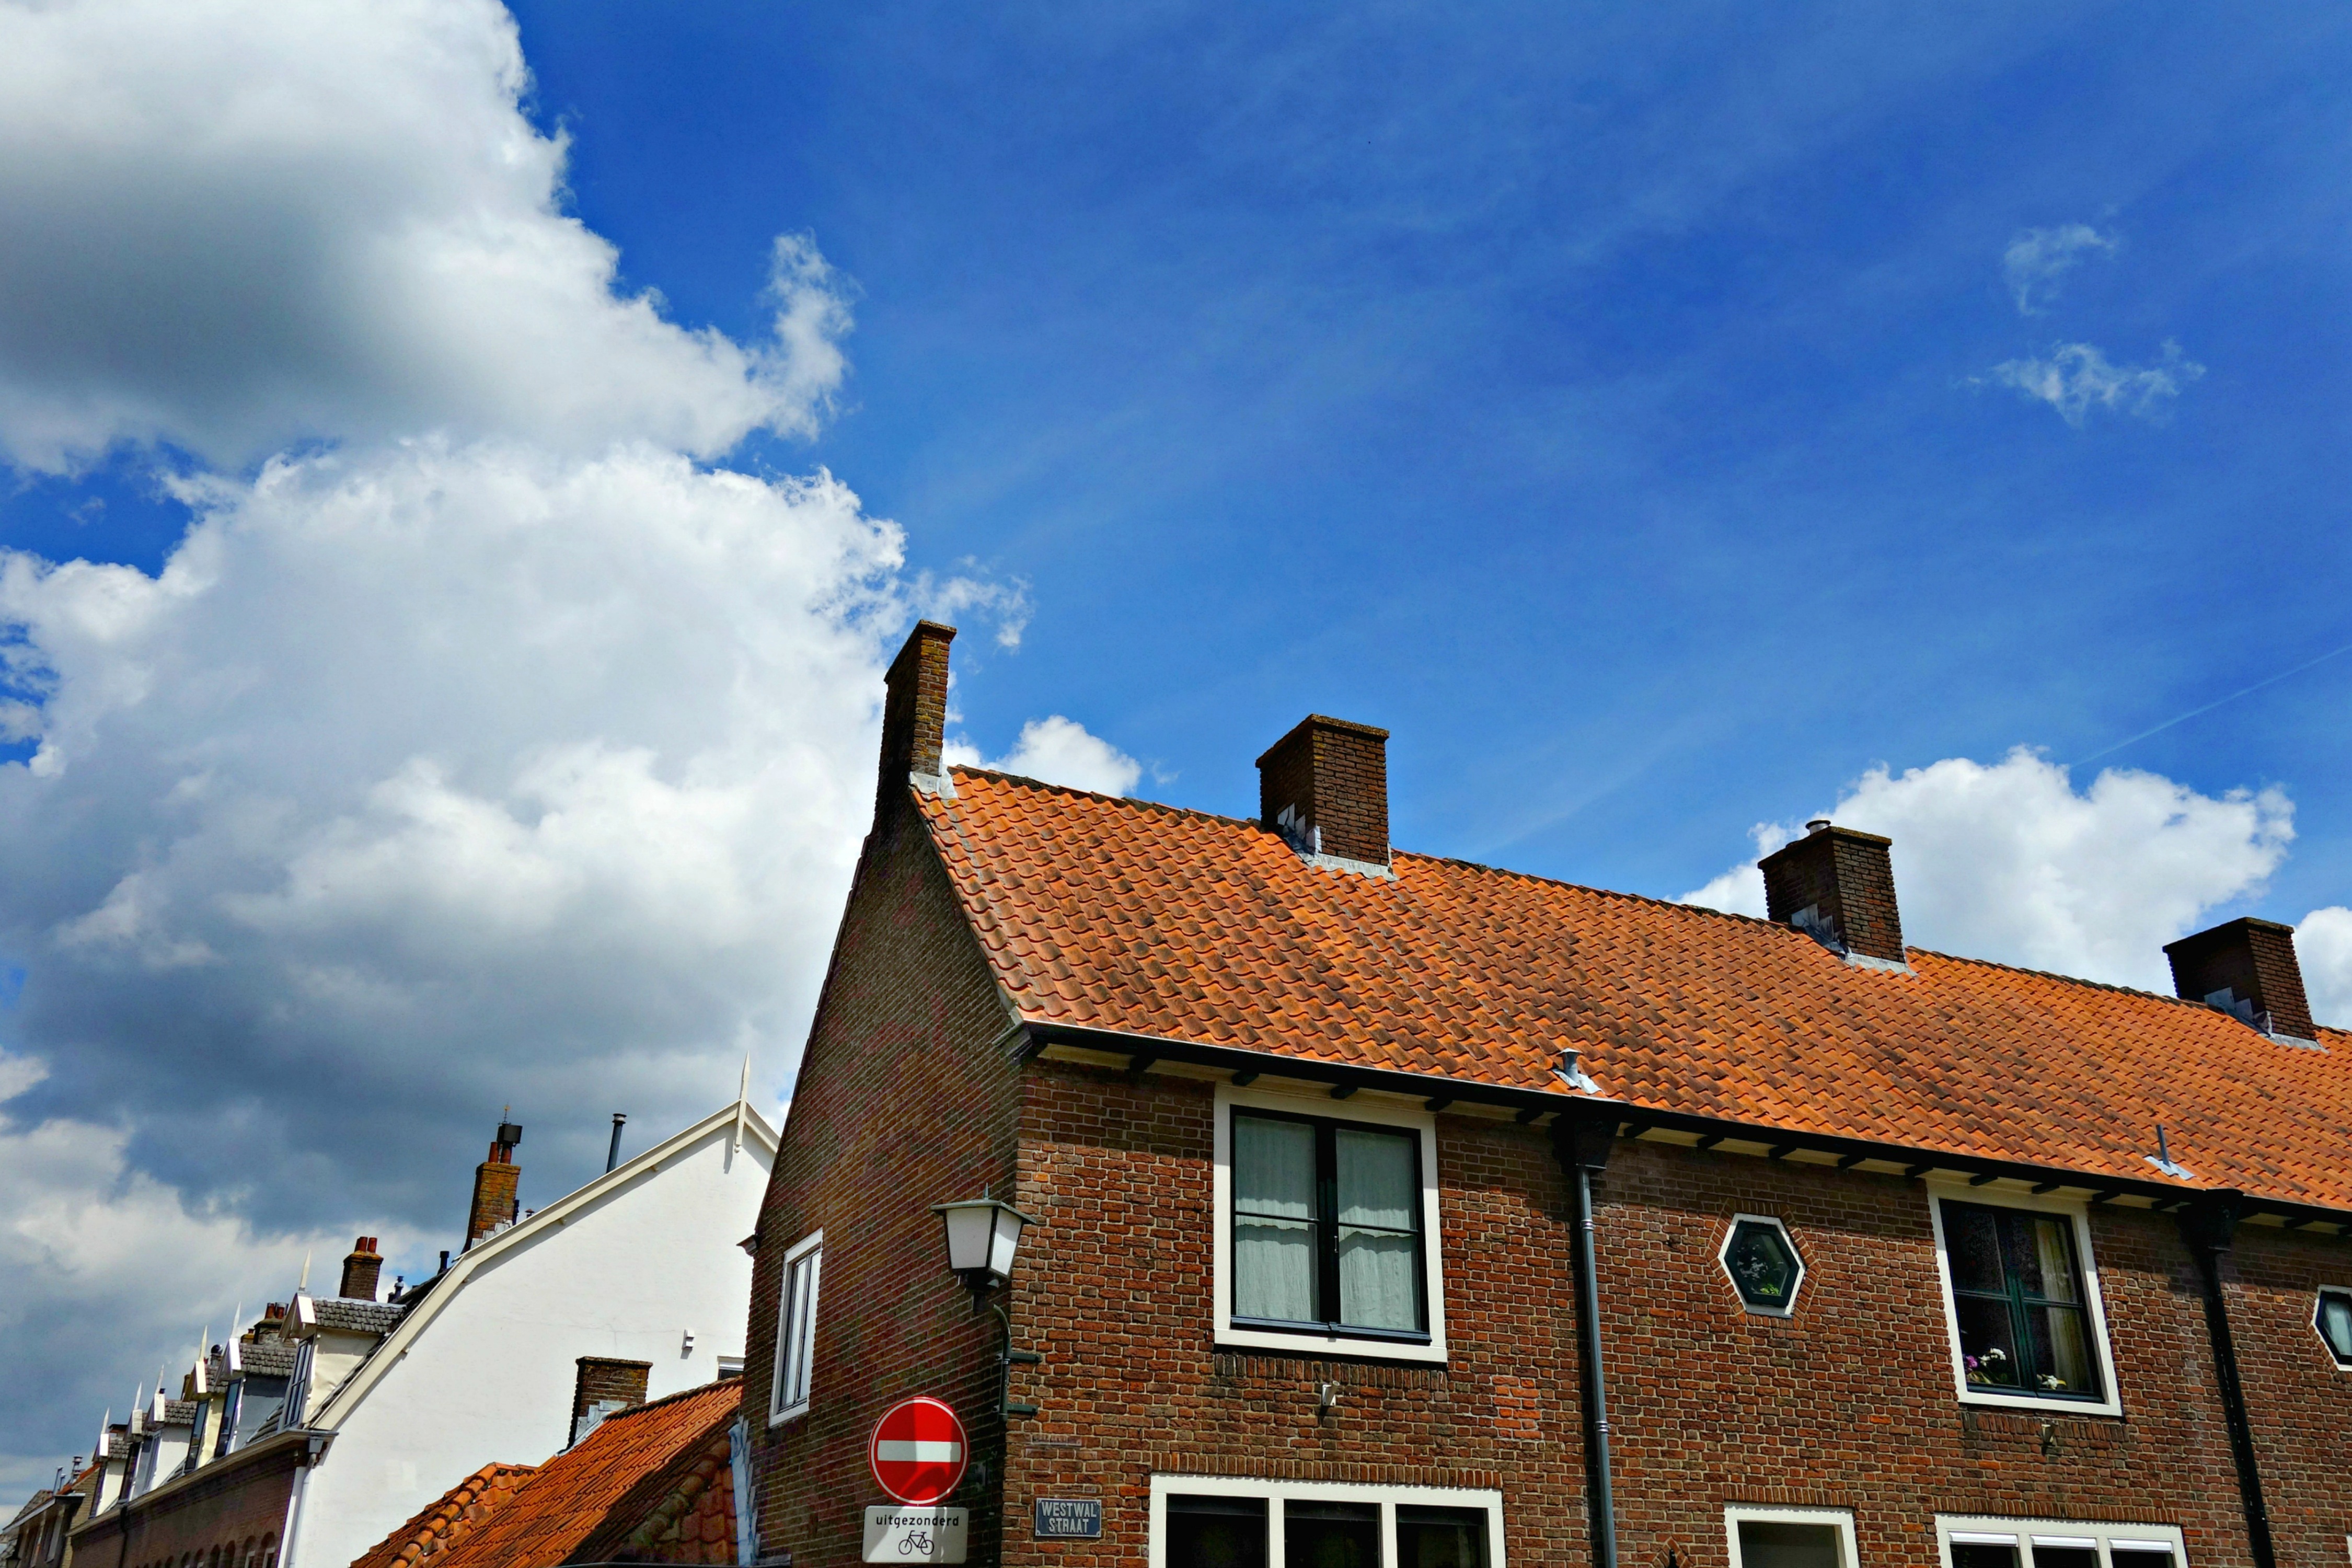
cloud, architecture, sky, house, town, roof, building, suburb, facade, neighbourhood, dutch house, dutch architecture, provincial style, urban area, residential area